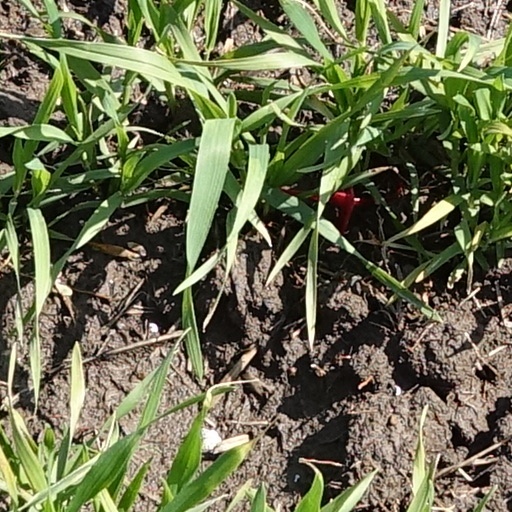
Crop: wheat